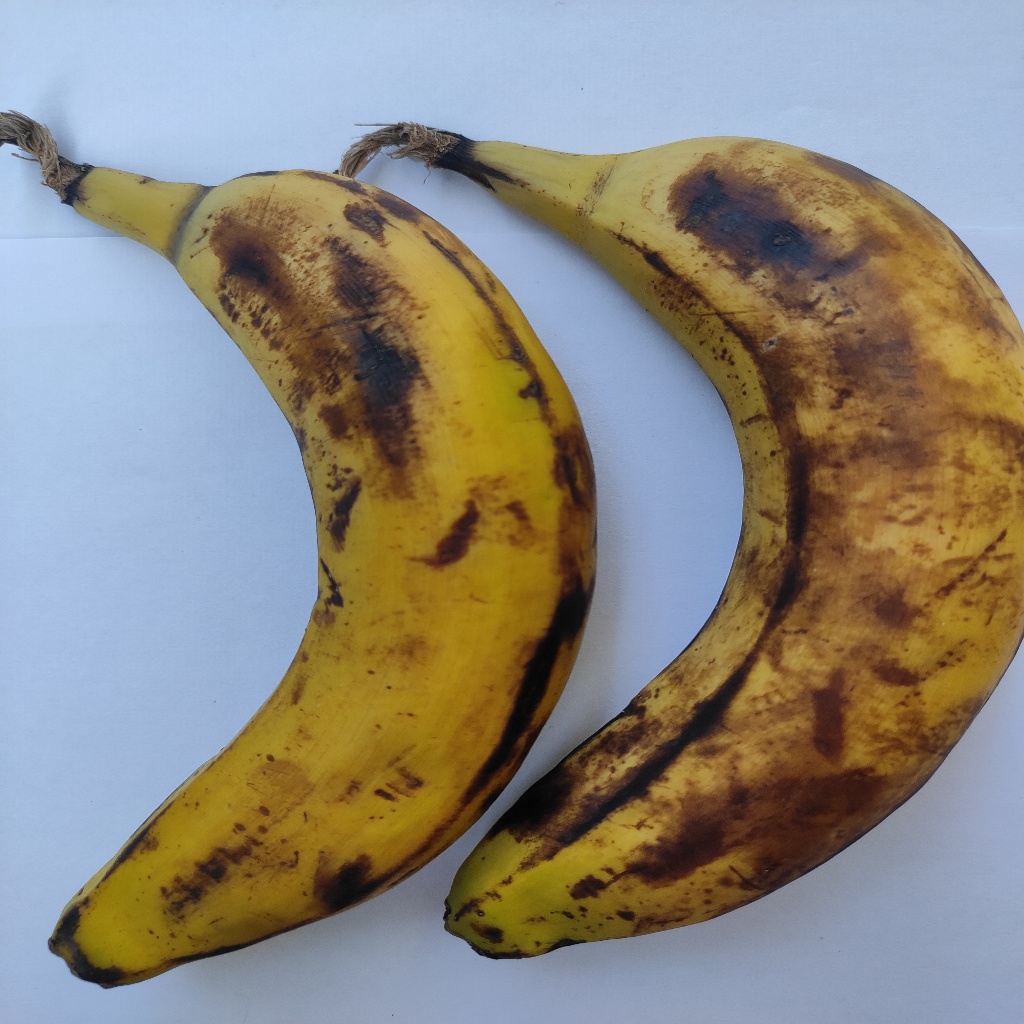
Crop: banana
Quality class: Defect